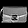
Label: Bag